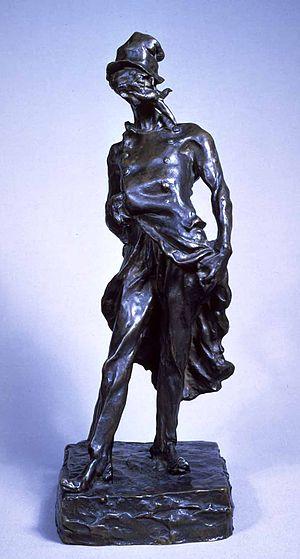
La sculpture française du XIXᵉ siècle représente la production sculpturale et statuaire en France entre 1801 et 1901. Elle est caractérisée par la diversité des courants et des styles, allant du néo-classicisme du début du siècle, à l'Art nouveau et au modernisme de la fin du siècle.
Ratapoil est un personnage fictif créé par Honoré Daumier en mars 1850.